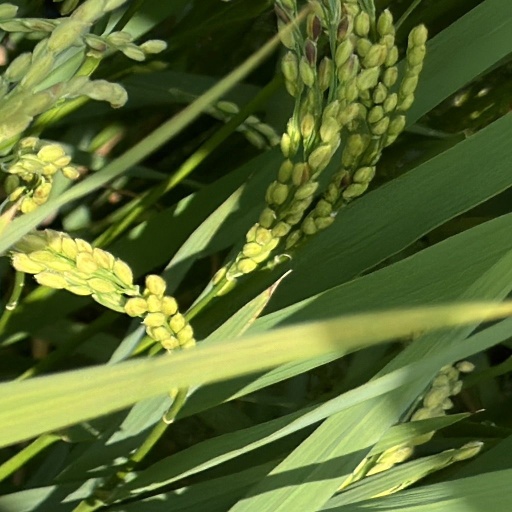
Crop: rice